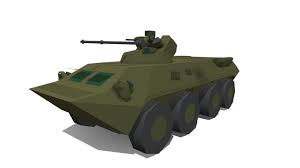
Label: BTR